Lockheed Martin F-35 Lightning II Canadian procurement

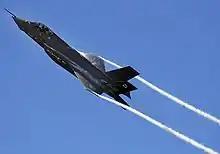
An F-35 Lightning II test aircraft with the Canadian flag, along with those of other industrial participants, painted on it.

Alan S. Williams of Queen's University, the former Assistant Deputy Minister of National Defence (Matériel) who signed the original industrial participation agreement, indicated he believes that the Government of Canada's rationale for joining the JSF project was not due to an urgent need to replace the Canadian Forces' CF-18 Hornet fleet; instead, it was driven primarily by economics. Through the government's investment in the JSF, Williams said that Canadian companies were allowed to compete for contracts within the JSF project; there were fears that being shut out from industrial participation in such a large program would severely damage Canada's aviation industry. Joining the JSF project also furthered Canadian Forces access to information regarding the F-35 as a possible contender when it eventually plans to replace the CF-18. Improved interoperability with major allies allowed the Canadian Forces to gain insight on leading edge practices in composites, manufacturing and logistics, and offered the ability to recoup some investment if the government did decide to purchase the F-35.